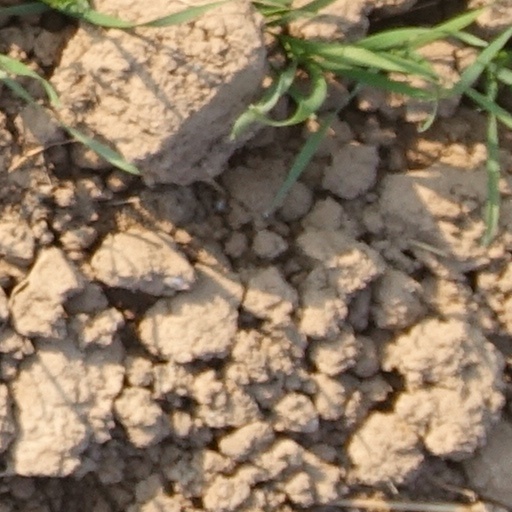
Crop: wheat